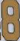
Number: 8